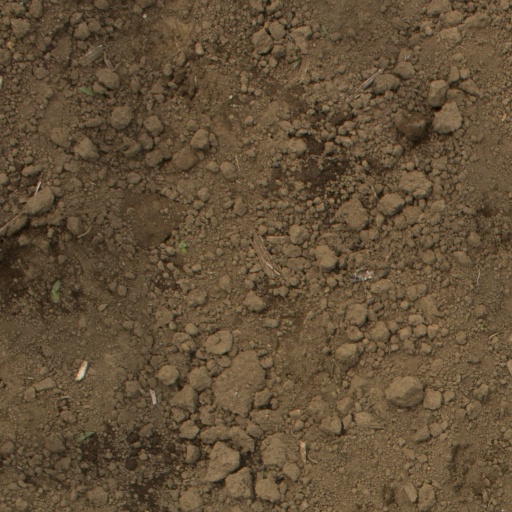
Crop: Jerusalem artichoke